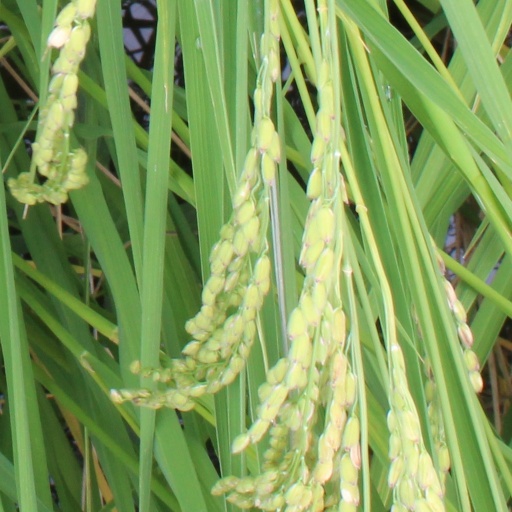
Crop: rice